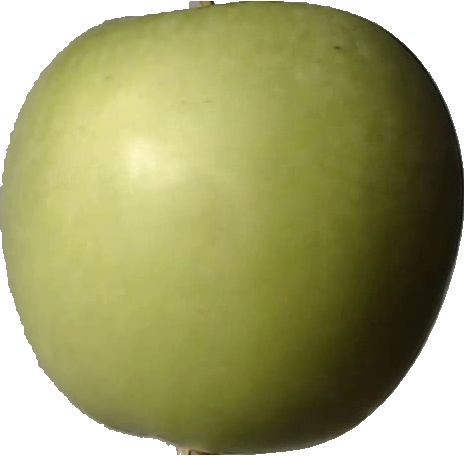
Label: apple_granny_smith_1